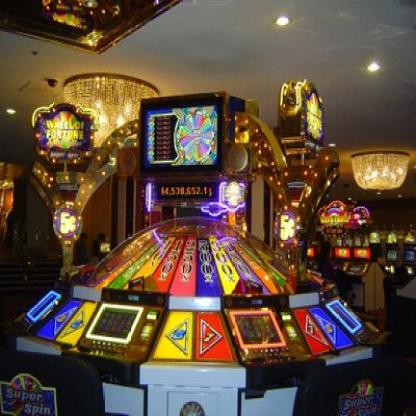
Scene: Indoor